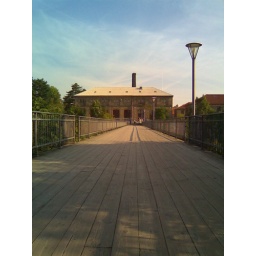
Summer sky over Carlsberg viaduct steel pedestrian bridge from 1899